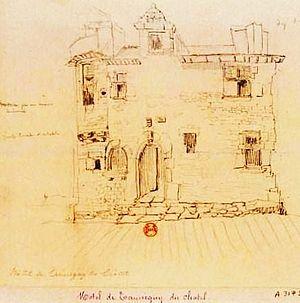
Brest
Recouvrance est le nom d'un quartier historique de Brest situé rive droite de la Penfeld, la rivière le long de laquelle Brest s'est construite, avec son arsenal militaire. Le nom Recouvrance vient du fait que dans la paroisse de Sainte-Catherine, on honorait une statue de vierge, Notre-Dame de Recouvrance qui a donné son nom au quartier. Recouvrer la terre c'est retrouver la terre : on priait Notre-Dame de Recouvrance pour faire un bon retour à sa terre de départ.
La famille du Chastel était une des maisons nobles les plus puissantes du diocèse de Léon, dans le nord-ouest de la Bretagne. La seigneurie principale avait au XIVe siècle son siège au château de Trémazan, à Landunvez.